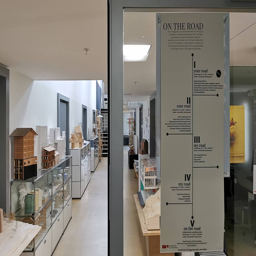
University of Liechtenstein